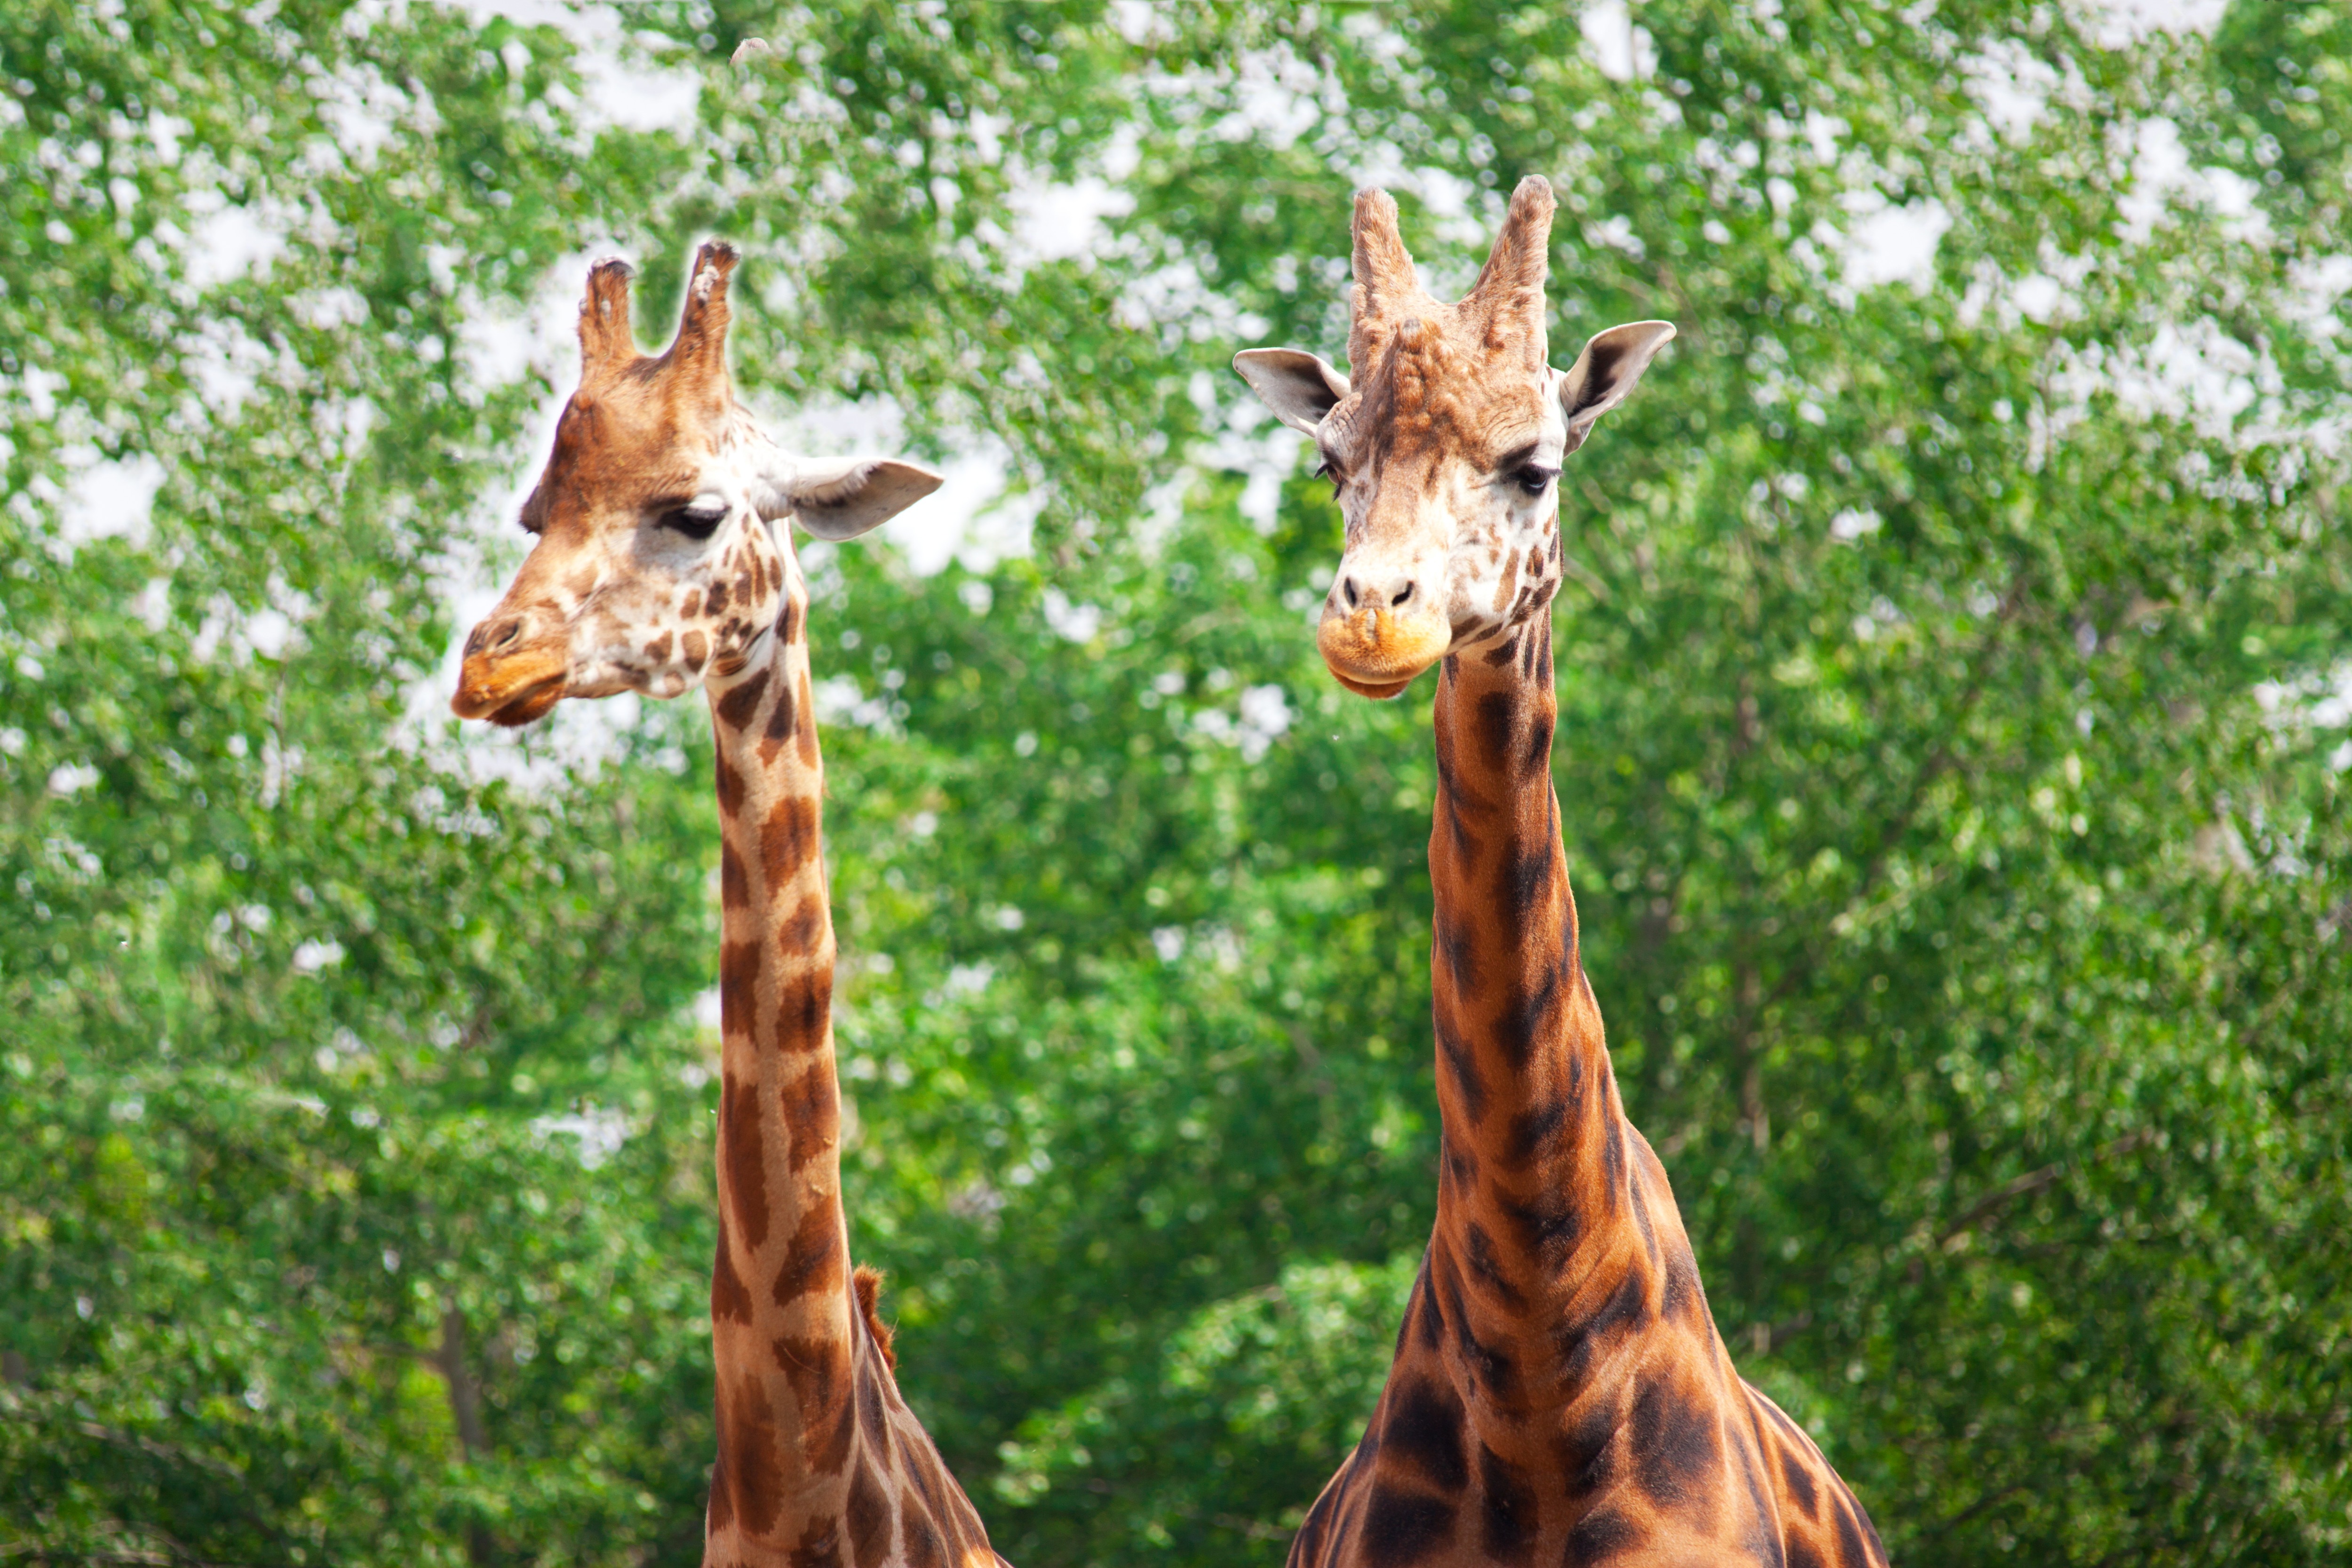
forest, animal, wildlife, wild, zoo, africa, couple, mammal, two, together, fauna, savanna, giraffe, neck, head, tall, vertebrate, pair, african, safari, giraffidae